Cameron Tovey

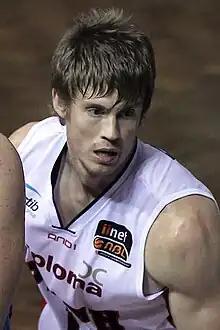
Tovey with the Perth Wildcats in 2011

Cameron Tovey (born 26 June 1985) is an Australian former professional basketball player. He played a season of college basketball in the United States for the Augusta Jaguars before playing eight seasons in the National Basketball League (NBL) between 2005 and 2013. He also played many years in the State Basketball League (SBL), winning an SBL championship in 2010 with the Willetton Tigers.